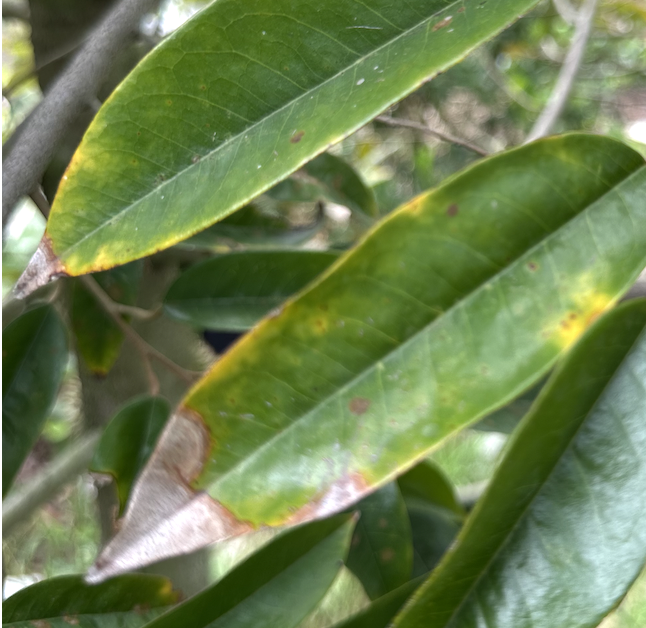
Label: anthracnose_disease